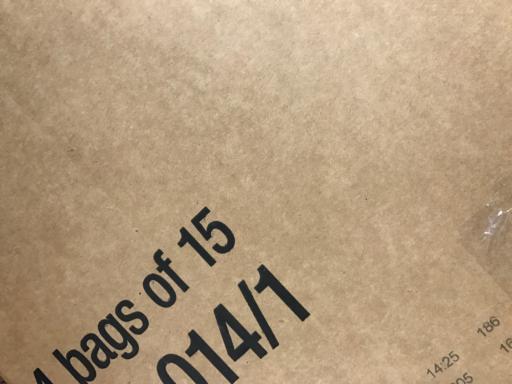
Waste category: cardboard